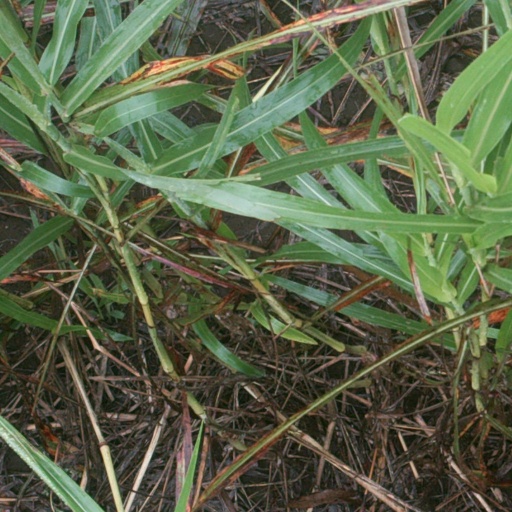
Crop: sorghum